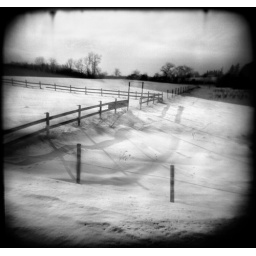
white fence in snow.